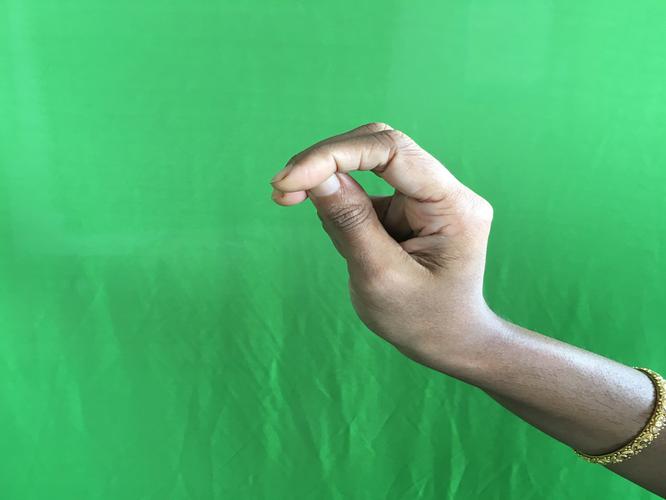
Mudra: Katakamukha_2
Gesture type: single_hand